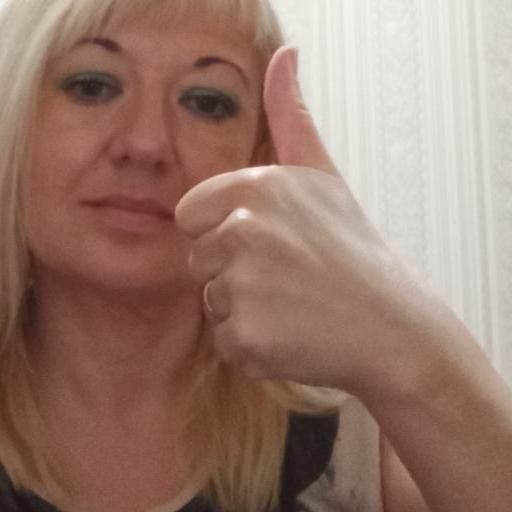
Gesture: like